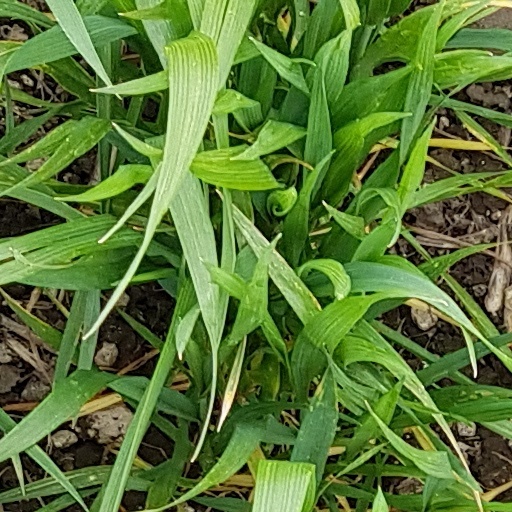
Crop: wheat